Ekambi Brillant

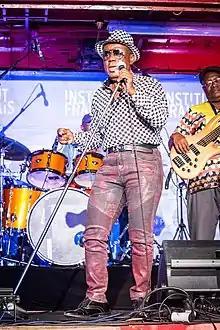
Ekambi Brillant performing on a stage in 2017

When he arrived in France in 1972, he signed with label Phonogram and released his second 45 rpm record which was also a success with 25,000 sales. In 1975, he broke his contract with Phonogram and joined Slim Pezin with whom he released the album "Africa Oumba" and the track "Elongui" which was later covered by several other African and European artists. This album recorded a record of about 4 million sales. This was followed by collaborations with Slim Pezin as the producer for the tracks "Soul Castel" and "Musunguédi".